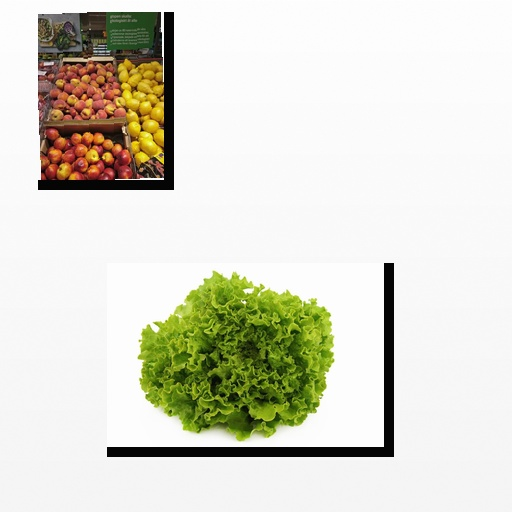
Food items: peach, lettuce